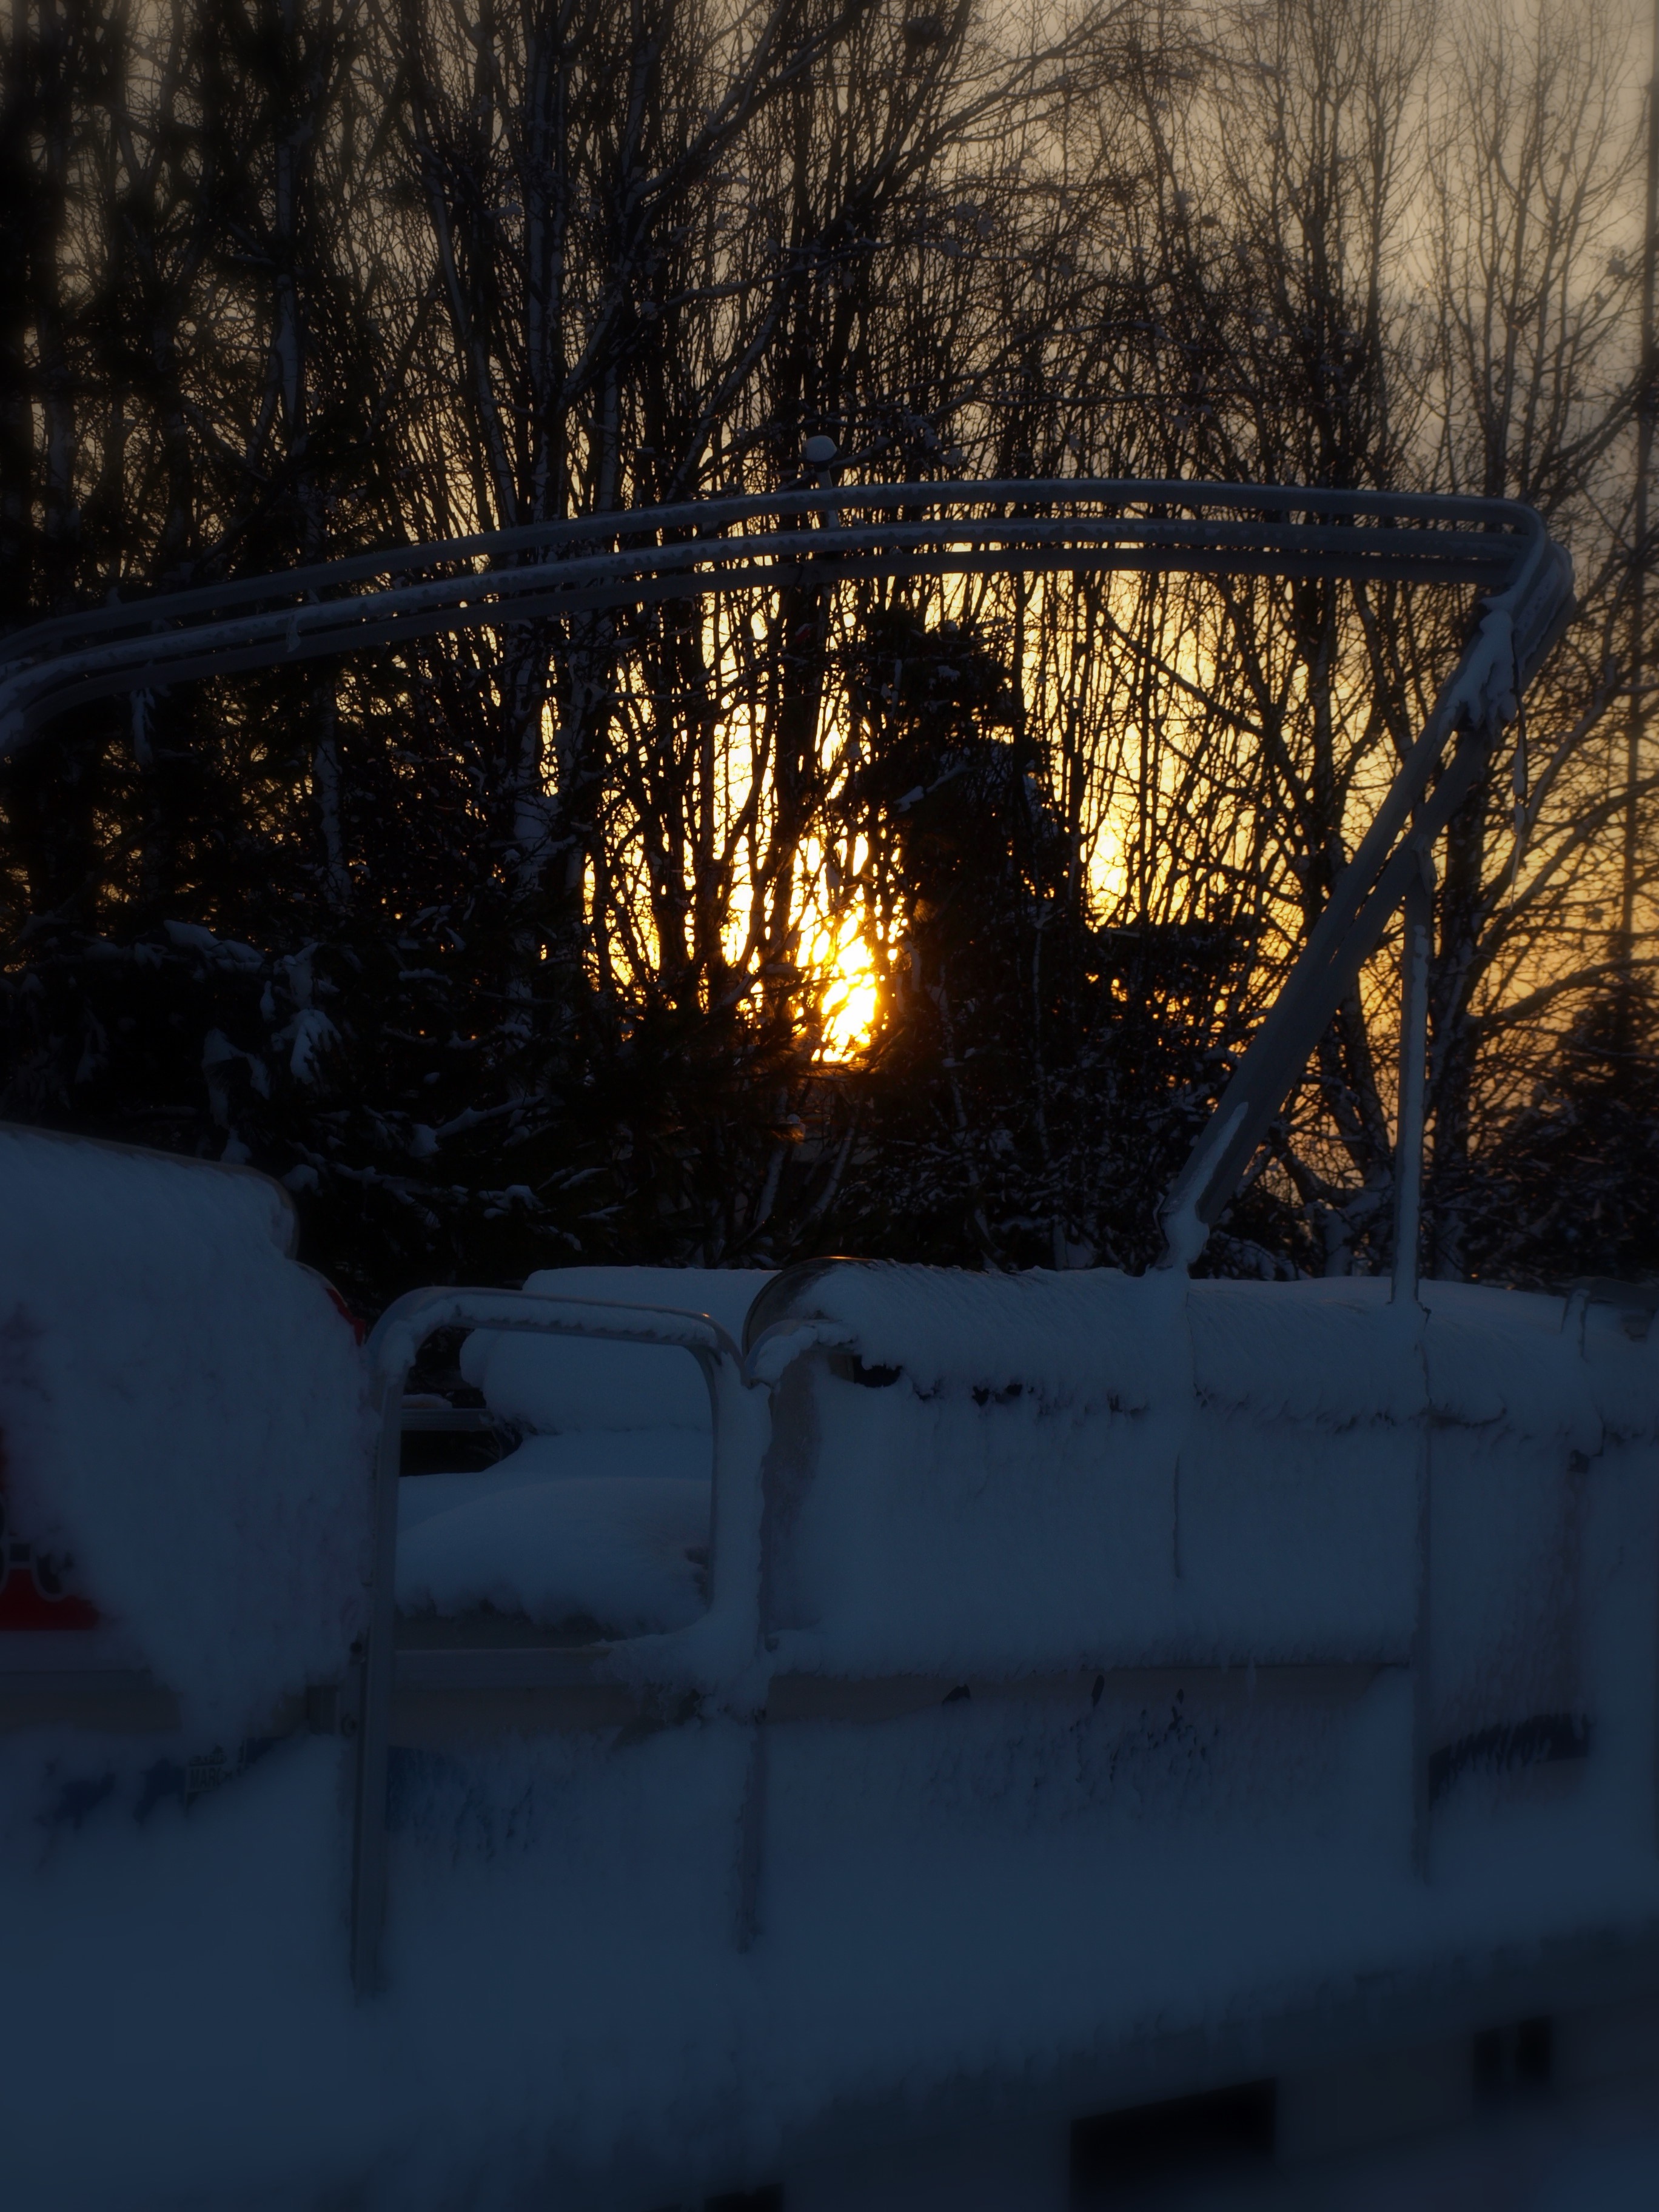
tree, branch, snow, winter, light, sunset, night, sunlight, morning, ice, evening, reflection, weather, darkness, season, freezing